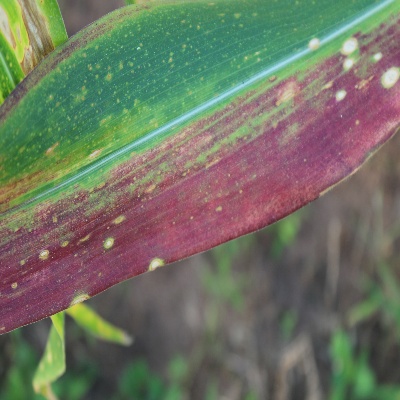
Crop: Maize
Condition: leaf spot